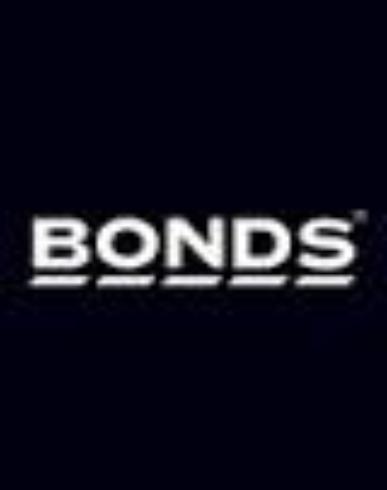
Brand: Bonds
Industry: Clothes